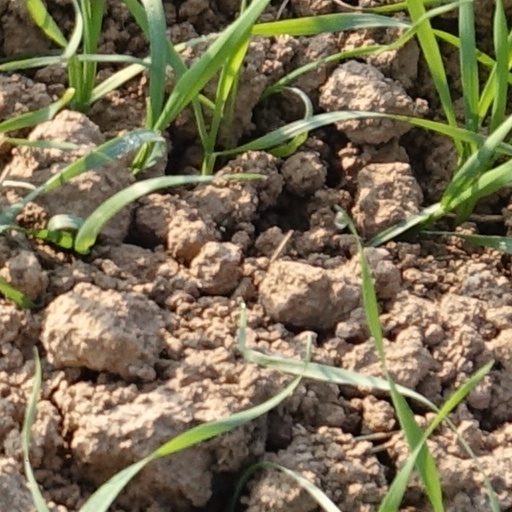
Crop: wheat